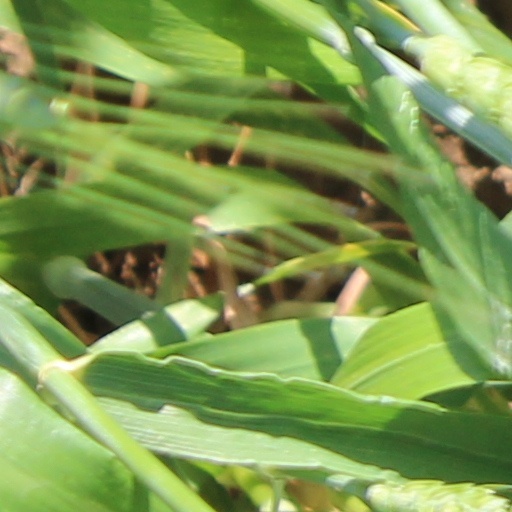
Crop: wheat